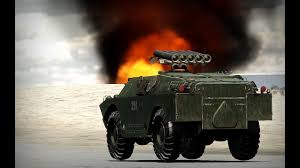
Label: BTR